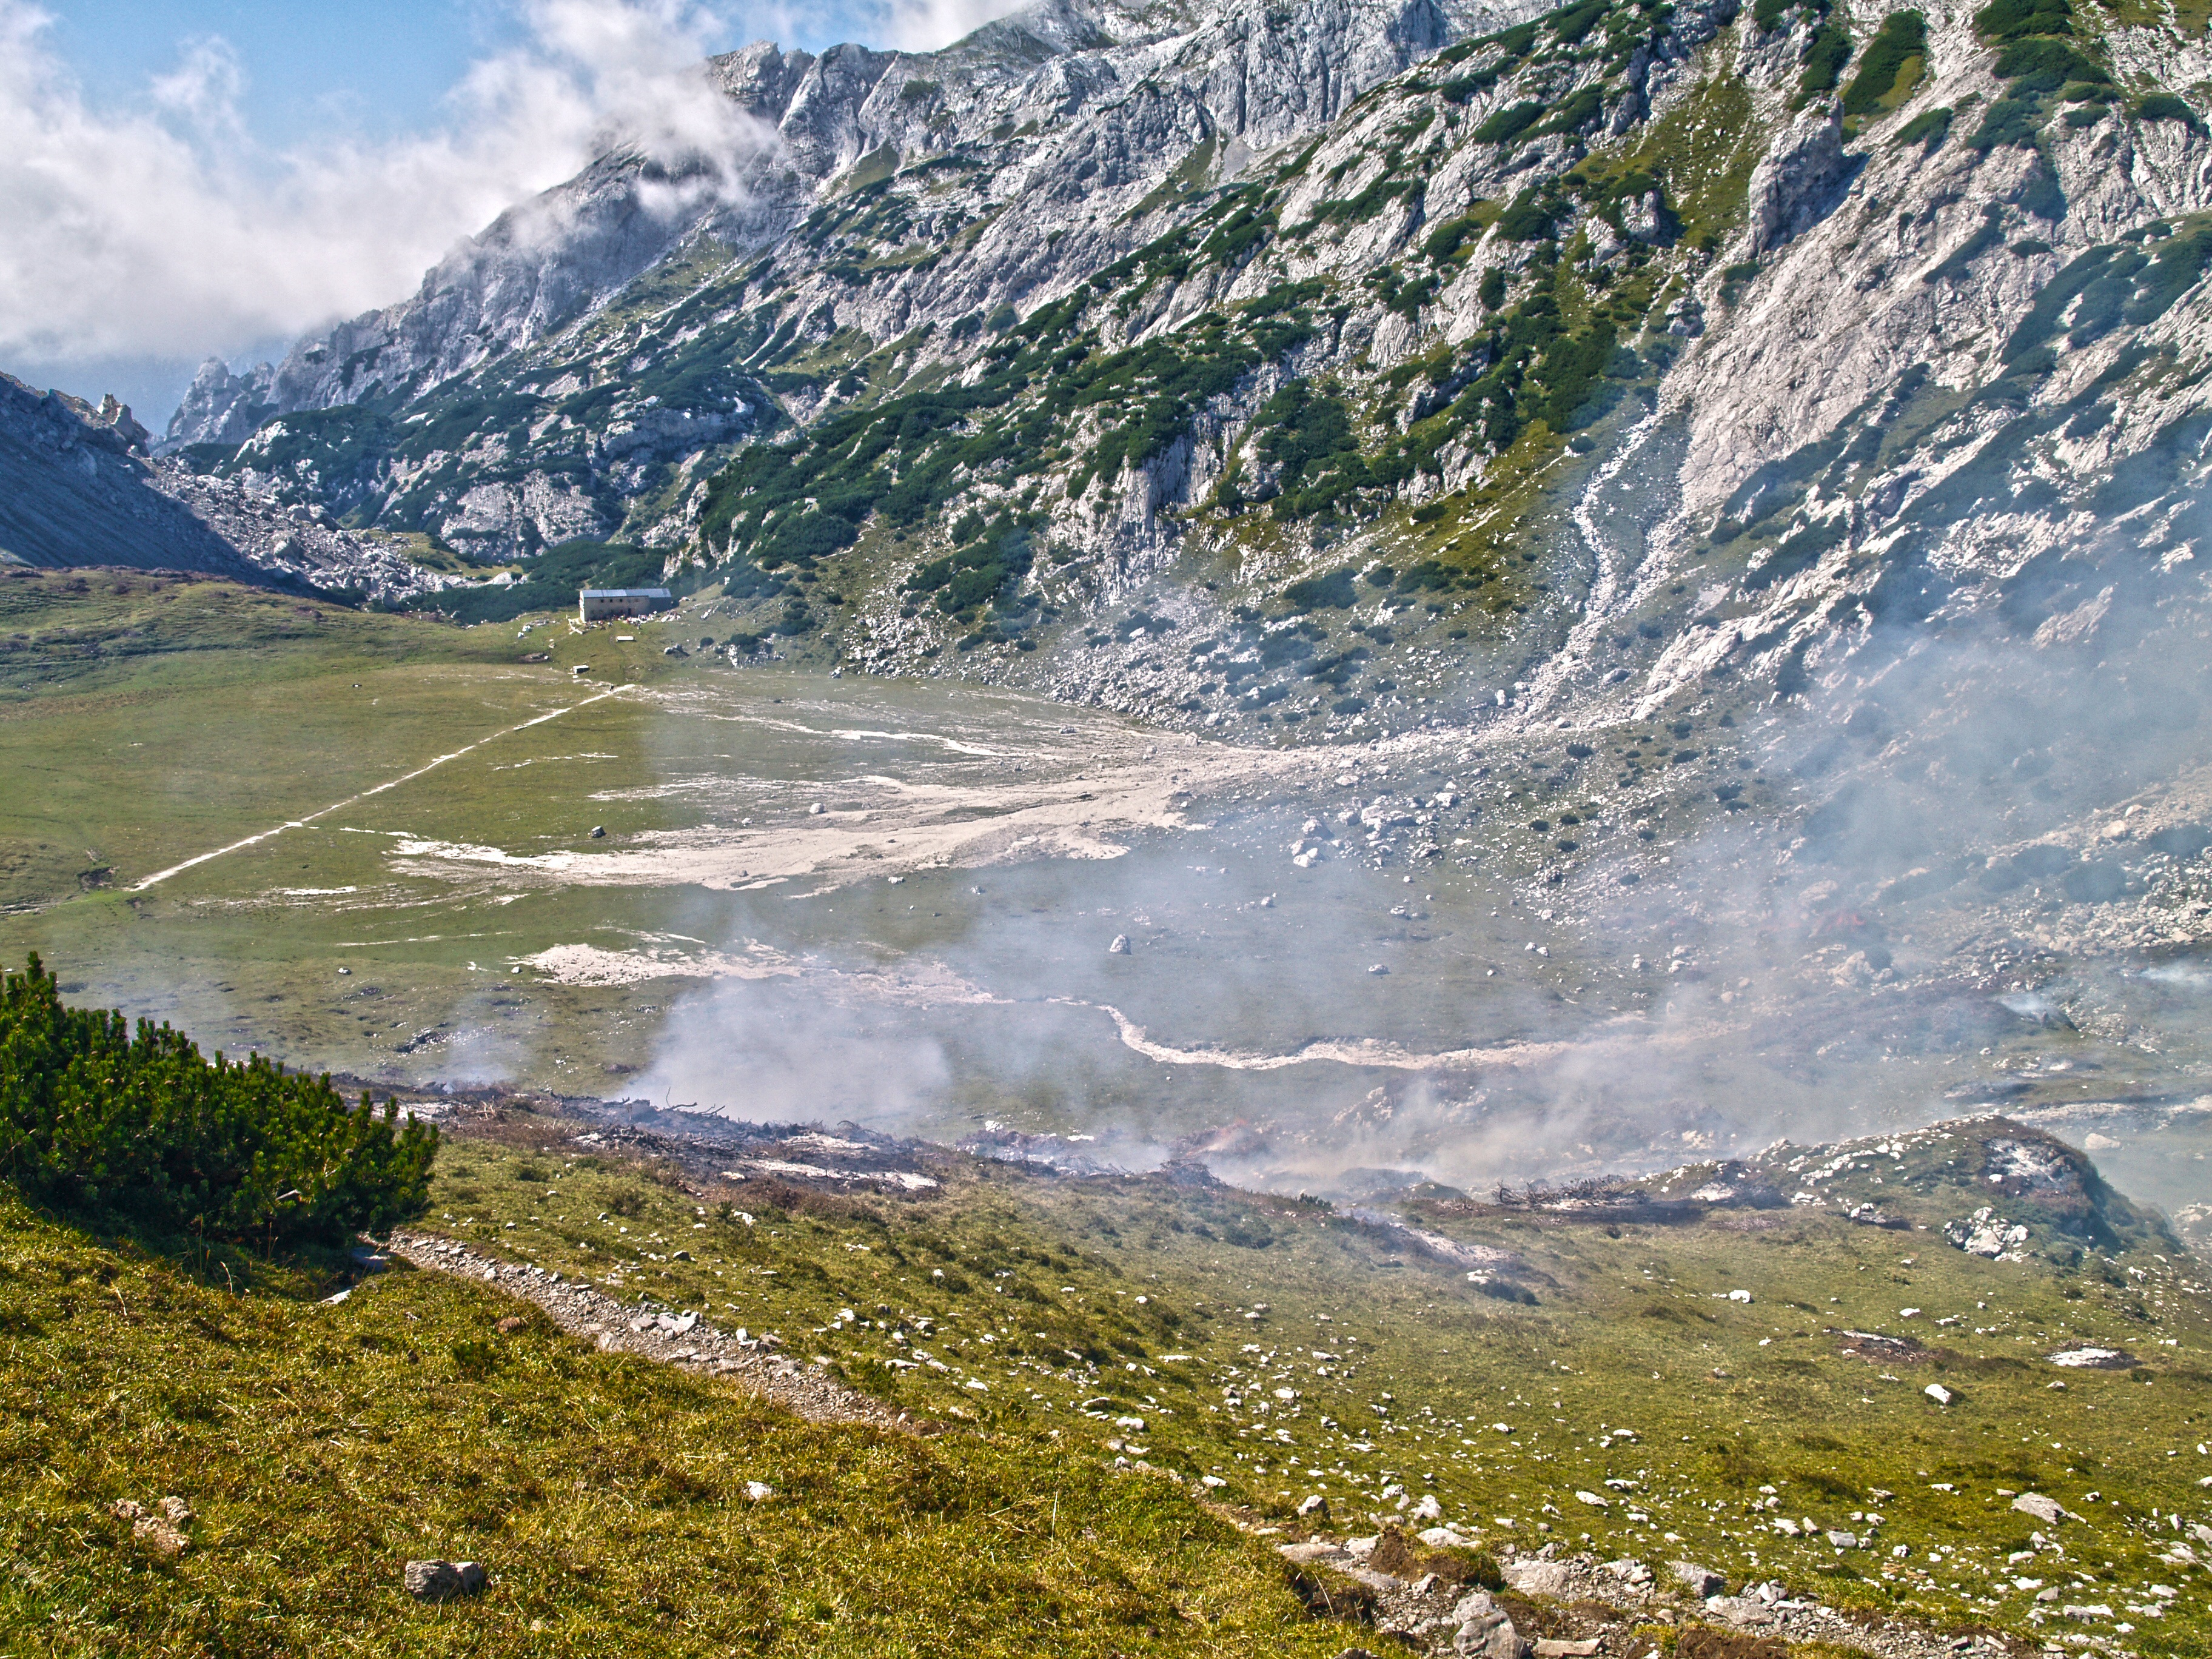
landscape, nature, grass, wilderness, walking, mountain, sky, fog, meadow, lake, adventure, valley, mountain range, panoramic, environment, fjord, national park, ridge, alps, plateau, fell, loch, moraine, landform, mountain pass, geographical feature, mountainous landforms, glacial landform